Artur Sokhiyev

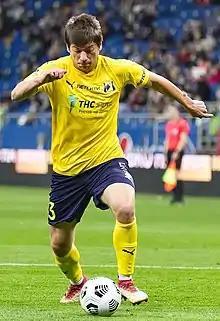
Sokhiyev with FC Rostov in 2020

Artur Maratovich Sokhiyev (born 27 September 2002) is a Russian football player who plays for Armenian club Alashkert.